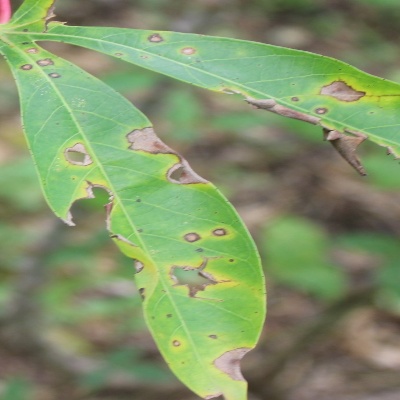
Crop: Cassava
Condition: brown spot